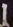
Number: 1